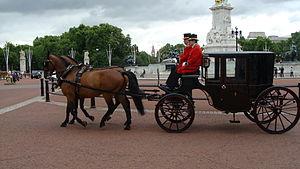
Le Cleveland Bay ou Bai de Cleveland est une race de chevaux carrosiers demi-sangs, originaire d’Angleterre, dont le nom est lié à la robe et au quartier de Cleveland dans le Yorkshire, où il a été développé. C'est la plus ancienne race anglaise de chevaux et le seul cheval autochtone de Grande-Bretagne n'appartenant pas à la catégorie des chevaux de trait. Les ancêtres de la race ont été sélectionnés au cours du Moyen Âge pour le transport de marchandises, ce qui leur a valu le surnom de « Chapman Horses ». Ces chevaux ont été croisés avec des andalous et barbes, et plus tard avec des chevaux arabes et Pur-sang, créant ainsi le Cleveland Bay moderne. Au fil des années, la race est devenue plus légère dans sa conformation, en raison de son utilisation comme cheval de selle et d’attelage. La popularité du Cleveland Bay a grandement varié depuis qu’il a été exporté aux États-Unis au début du XIXᵉ siècle. Malgré une sérieuse baisse de la population après la Seconde Guerre mondiale, la race a fait l’objet d’un regain de popularité depuis les années 1970, bien que seulement 550 chevaux aient été recensés dans le monde en 2006.